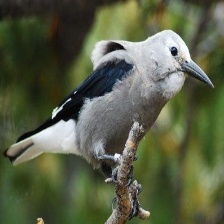
Species: CLARKS NUTCRACKER
Scientific name: NUCIFRAGA COLUMBIANA
ImageNet parent category: jay